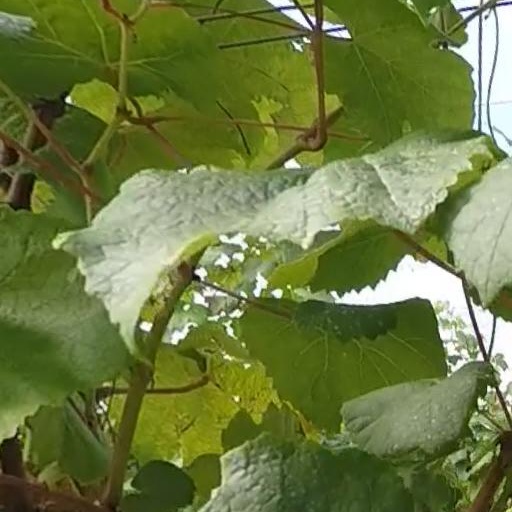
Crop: grape